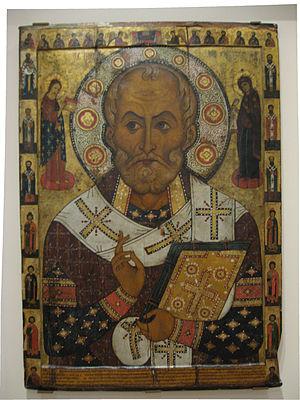
Les icônes russes postmongoles sont celles qui sont produites en Russie à partir du milieu du XIIIᵉ siècle et durant les siècles qui suivent, malgré la dévastation subie entre 1227 et 1240 du fait de la Horde d'or mongole. La Russie ne sera libérée de cette Horde d'or, qu'à la fin du XVᵉ siècle, en 1480, par Ivan III, grand prince de Vladimir et de Moscou. Il ne faut toutefois pas creuser un fossé entre les œuvres pré-mongoles et celles de la période postmongole. Après, comme avant l'invasion mongole, Novgorod et les autres écoles russes continuent à puiser à la source de l'art byzantin.